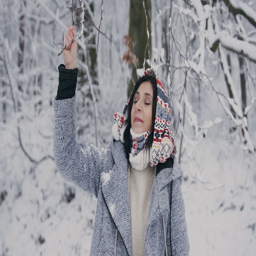
woman on vacation throwing snow in air in forest with a nice smile .